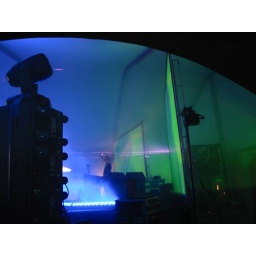
Armin van Buuren video by Giles Hendrix and Joshua Goldberg